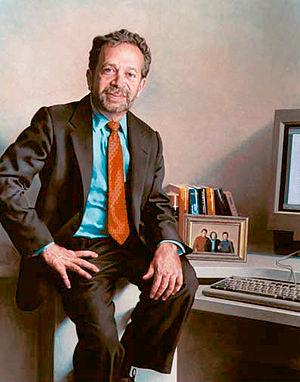
Robert Reich, né le 24 juin 1946 à Scranton, est un universitaire et homme politique américain, professeur à l'université de Berkeley.